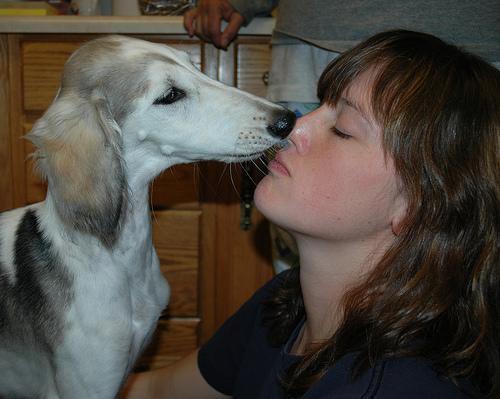
Saluki